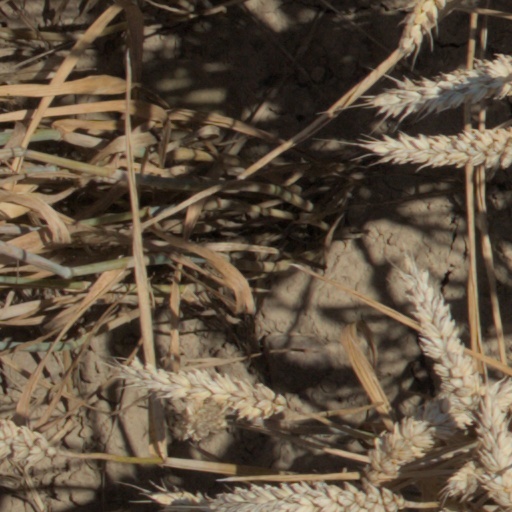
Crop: wheat